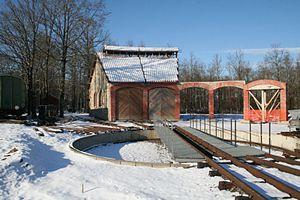
La rotonde, encore en construction, sous la neige. C'est le 5 janvier 2009.
Le Train de Rillé est un chemin de fer touristique à voie étroite situé au lac de Rillé à Rillé, en région Centre-Val de Loire dans le département d'Indre-et-Loire.